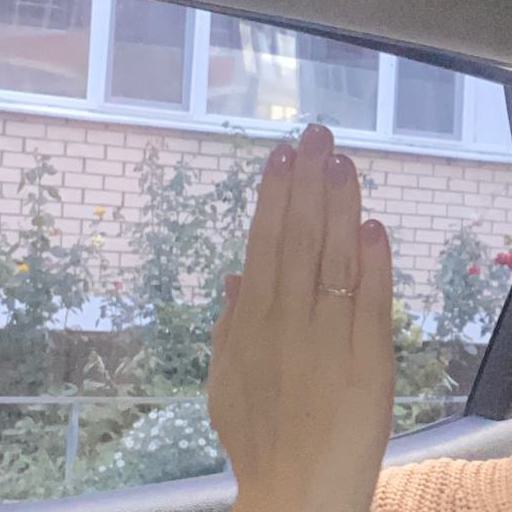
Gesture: stop_inverted